Calculator watch

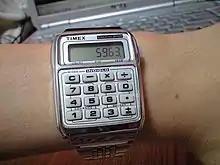
Timex CA3A0441 calculator watch

Calculator watches first appeared in the mid-1970s introduced by Pulsar (1975, then a brand of the Hamilton Watch Company) and Hewlett-Packard.